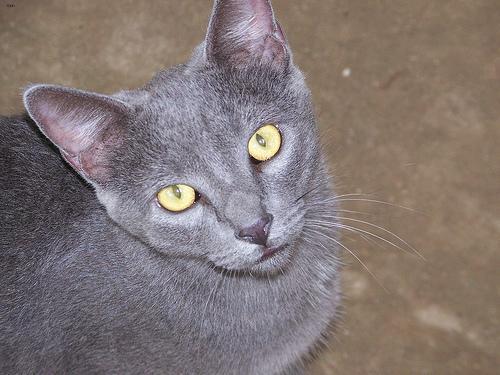
Russian Blue